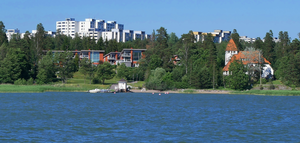
Soukka est un quartier de la ville d'Espoo en Finlande.